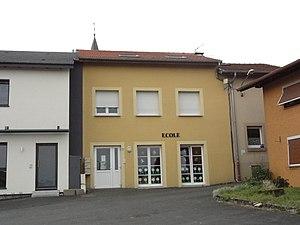
Kerprich-aux-Bois (Moselle) école
Kerprich-aux-Bois est une commune française située dans le département de la Moselle en région Grand Est.